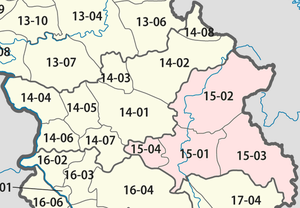
Située dans le sud-est du Laos, la province de Sékong est la moins peuplée et la plus pauvre du pays. Elle a été formée en 1983, par séparation d'avec la province de Saravane. Sa capitale est Sékong, sur la rivière du même nom. Les Laos au sens strict y représentent moins de 5 % de la population, le reste étant constitué de minorités d'origine austro-asiatique.